WHJJ

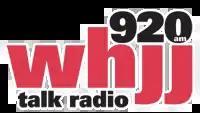
Former logo of the radio station

WHJJ was the Rhode Island affiliate of Air America Radio in 2004 and 2005, airing progressive talk programs from Rachel Maddow and Al Franken. In 2005 and 2006, WHJJ won Associated Press awards for the Massachusetts/Rhode Island area; the 2005 award was for special events coverage of the Democratic National Convention, while the 2006 honor was for news station of the year.